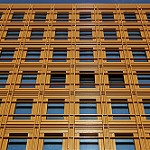
Scene: Outdoor